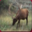
Label: deer